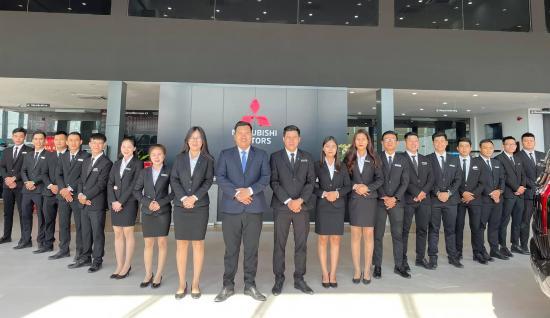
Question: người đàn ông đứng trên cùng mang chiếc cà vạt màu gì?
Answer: màu xanh dương